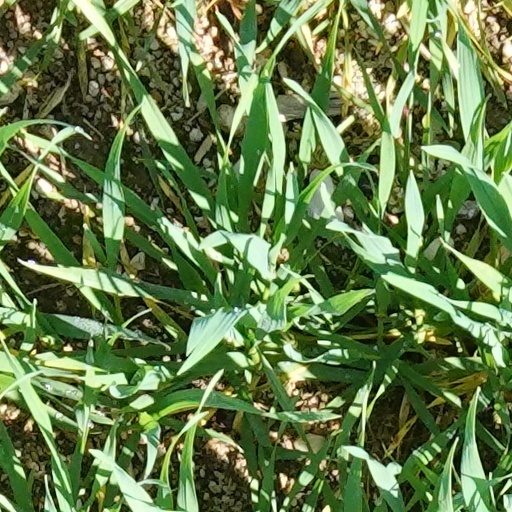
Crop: wheat